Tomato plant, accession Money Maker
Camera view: tilt-top (135 deg); turntable rotation: 180 degrees
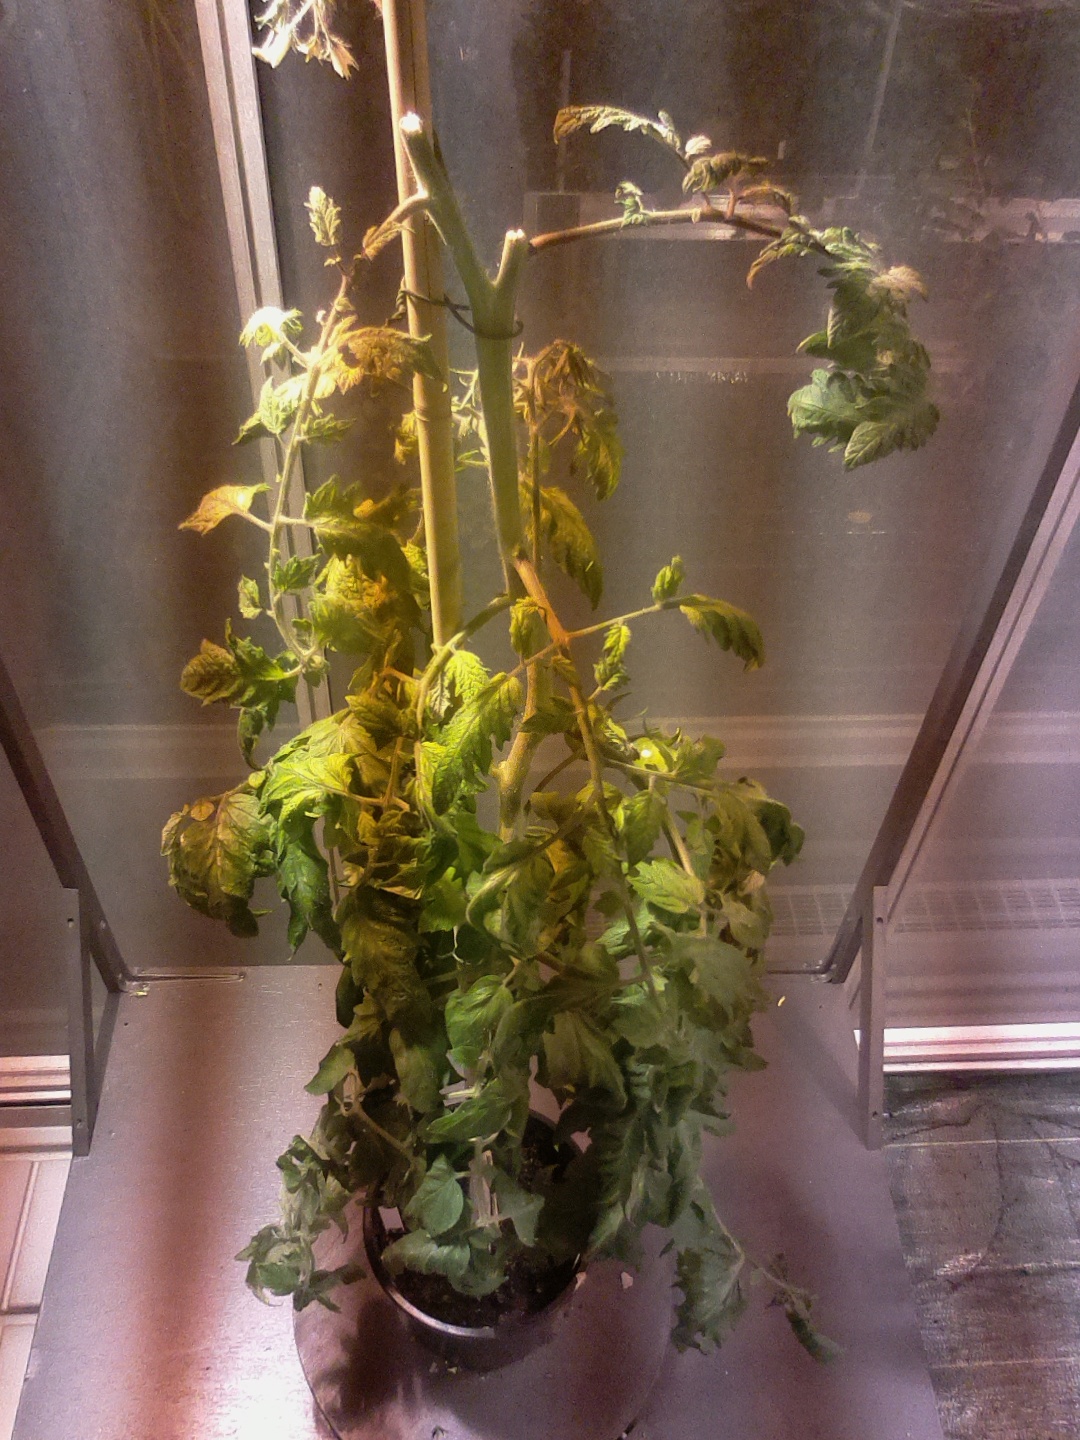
BBCH growth stage 75: 50%-60% of final fruit size